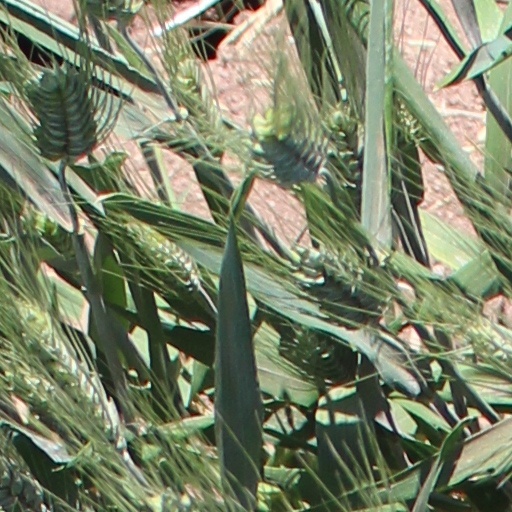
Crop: wheat